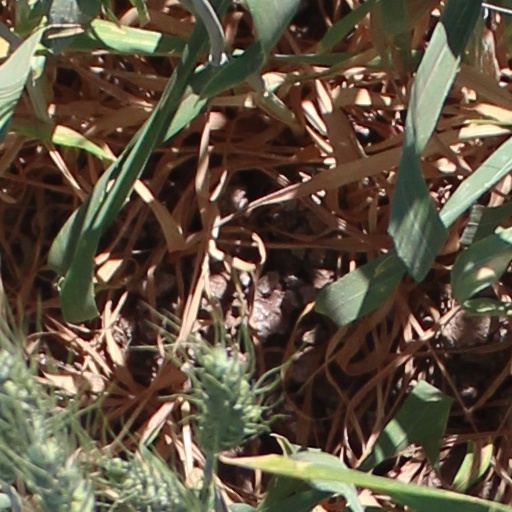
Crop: wheat